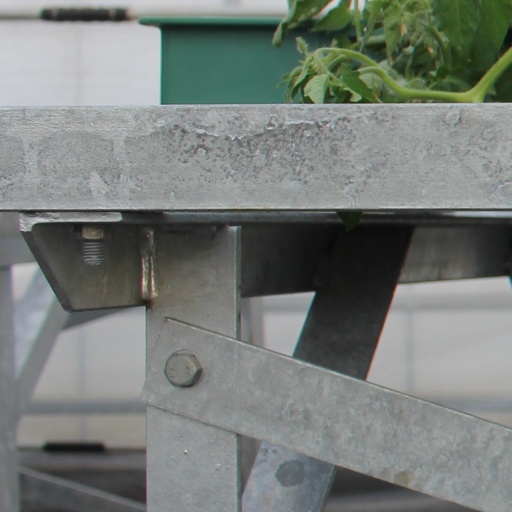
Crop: tomato